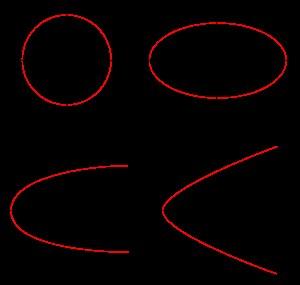
La trajectoire d'une comète est l'ensemble des positions successives d'une comète, calculées à l'aide de six paramètres.